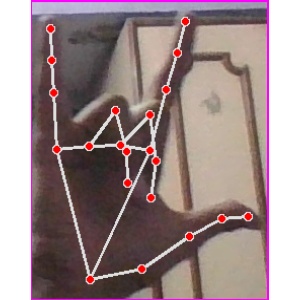
अक्षर: व